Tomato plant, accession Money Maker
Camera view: vertical (180 deg); turntable rotation: 30 degrees
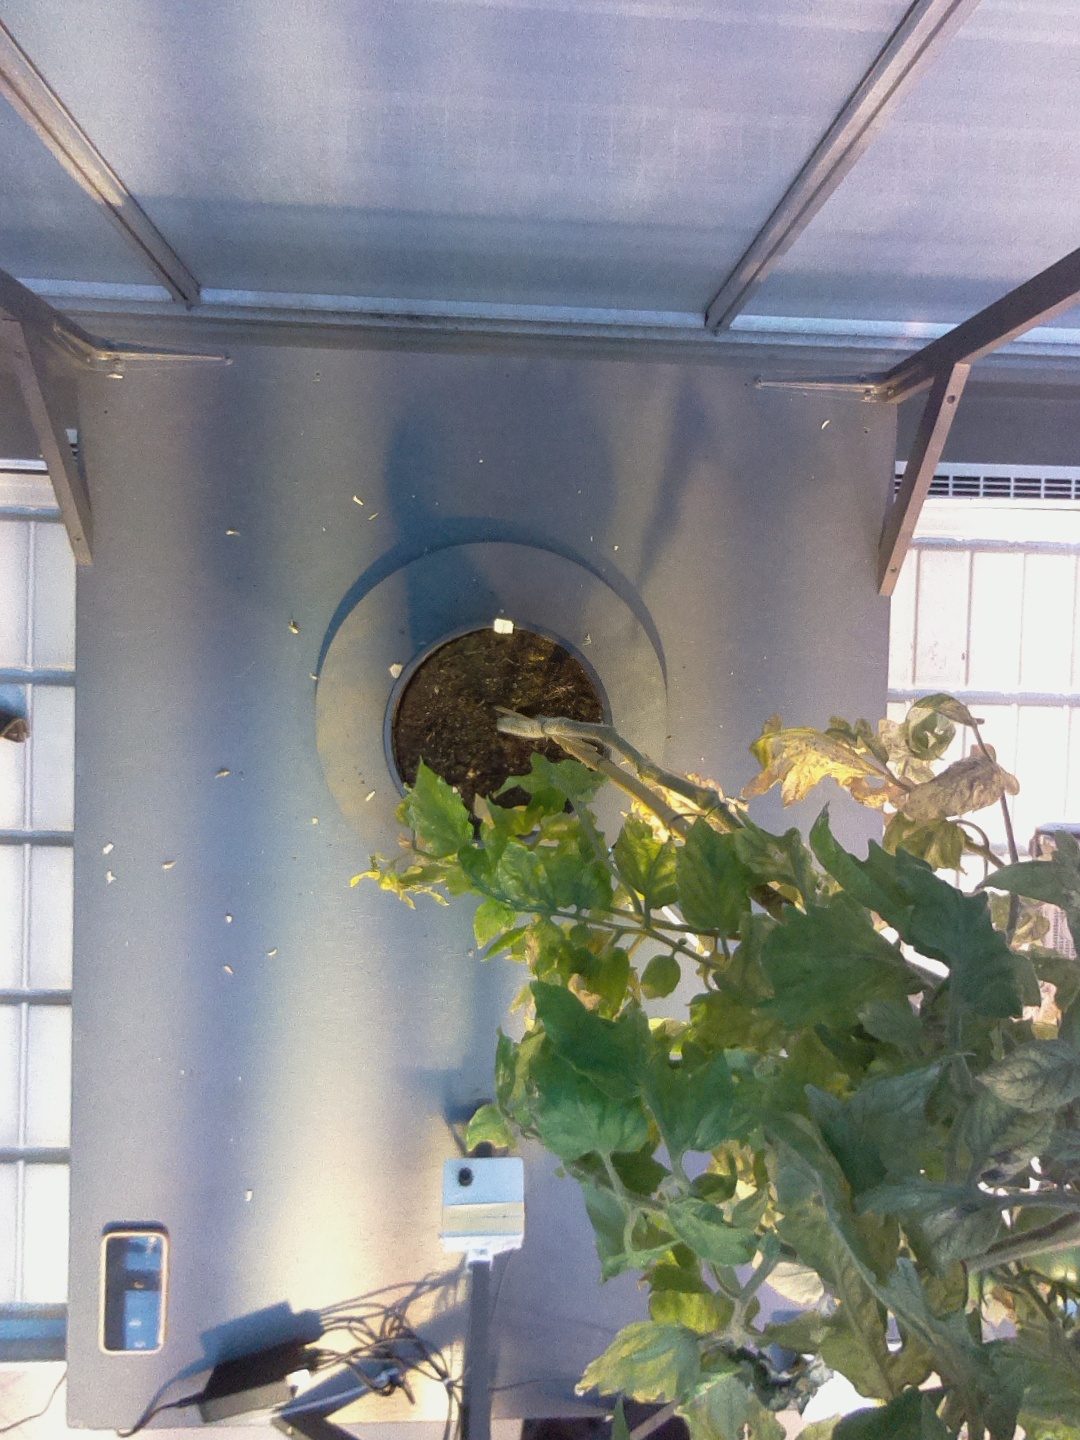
BBCH growth stage 84: 40%-50% of fruits show typical fully ripe color